Shinnecock Hills Summer School of Art

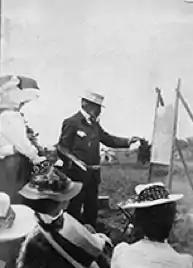
Chase teaching at the Shinnecock Hills Summer School of Art

Mrs. William Hoyt (Janet Ralston Chase Hoyt) was a New York philanthropist, developer, and artist. She was a summer resident of Southampton, Long Island and had the desire to start a summer art school providing training in open air landscape painting. She asked Chase to teach at the school. At that time Chase was well-regarded as a painter and a teacher. Hoyt also approached fellow Southampton residents Mrs. Henry Kirke Porter (Annie de Gamp Perrot Hegeman Porter) and Samuel Longstreth Parrish to provide financial support. Porter and Parrish provided the land for a large studio. The land abutting the studio, named the "Art Village", had residential cottages.